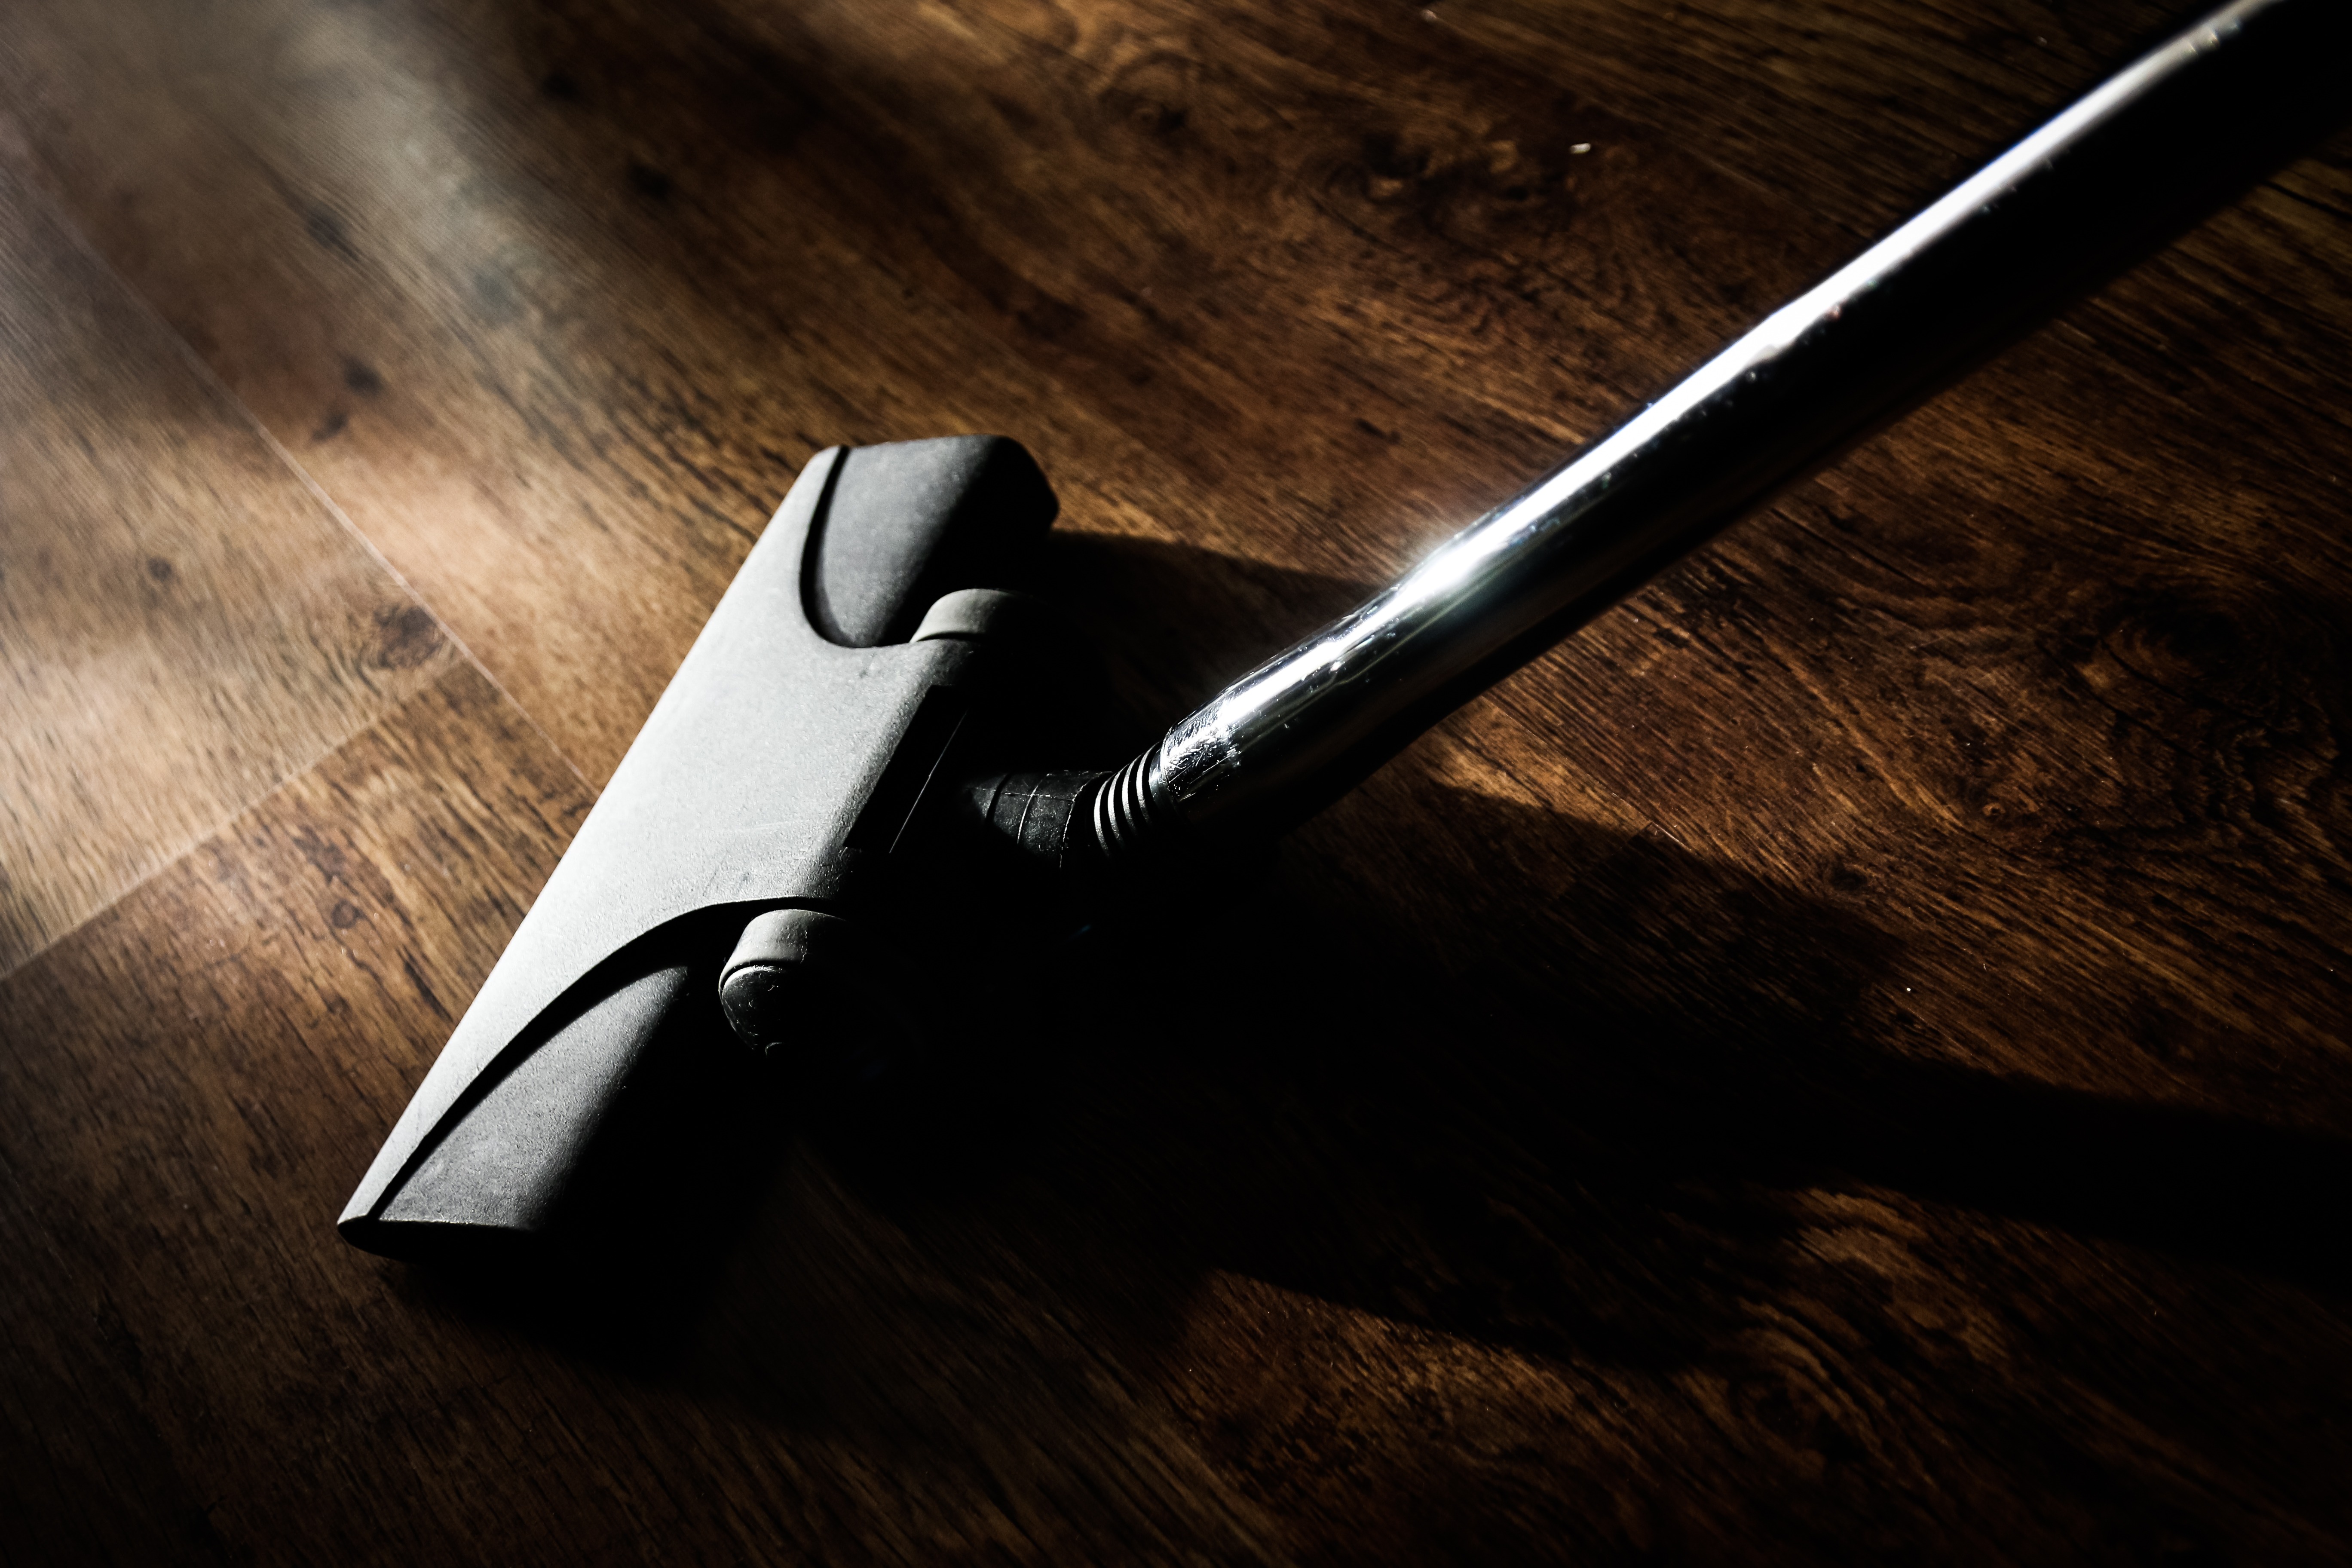
hand, wood, washing, weapon, cleaning, cleanup, vacuum cleaner, vacuuming